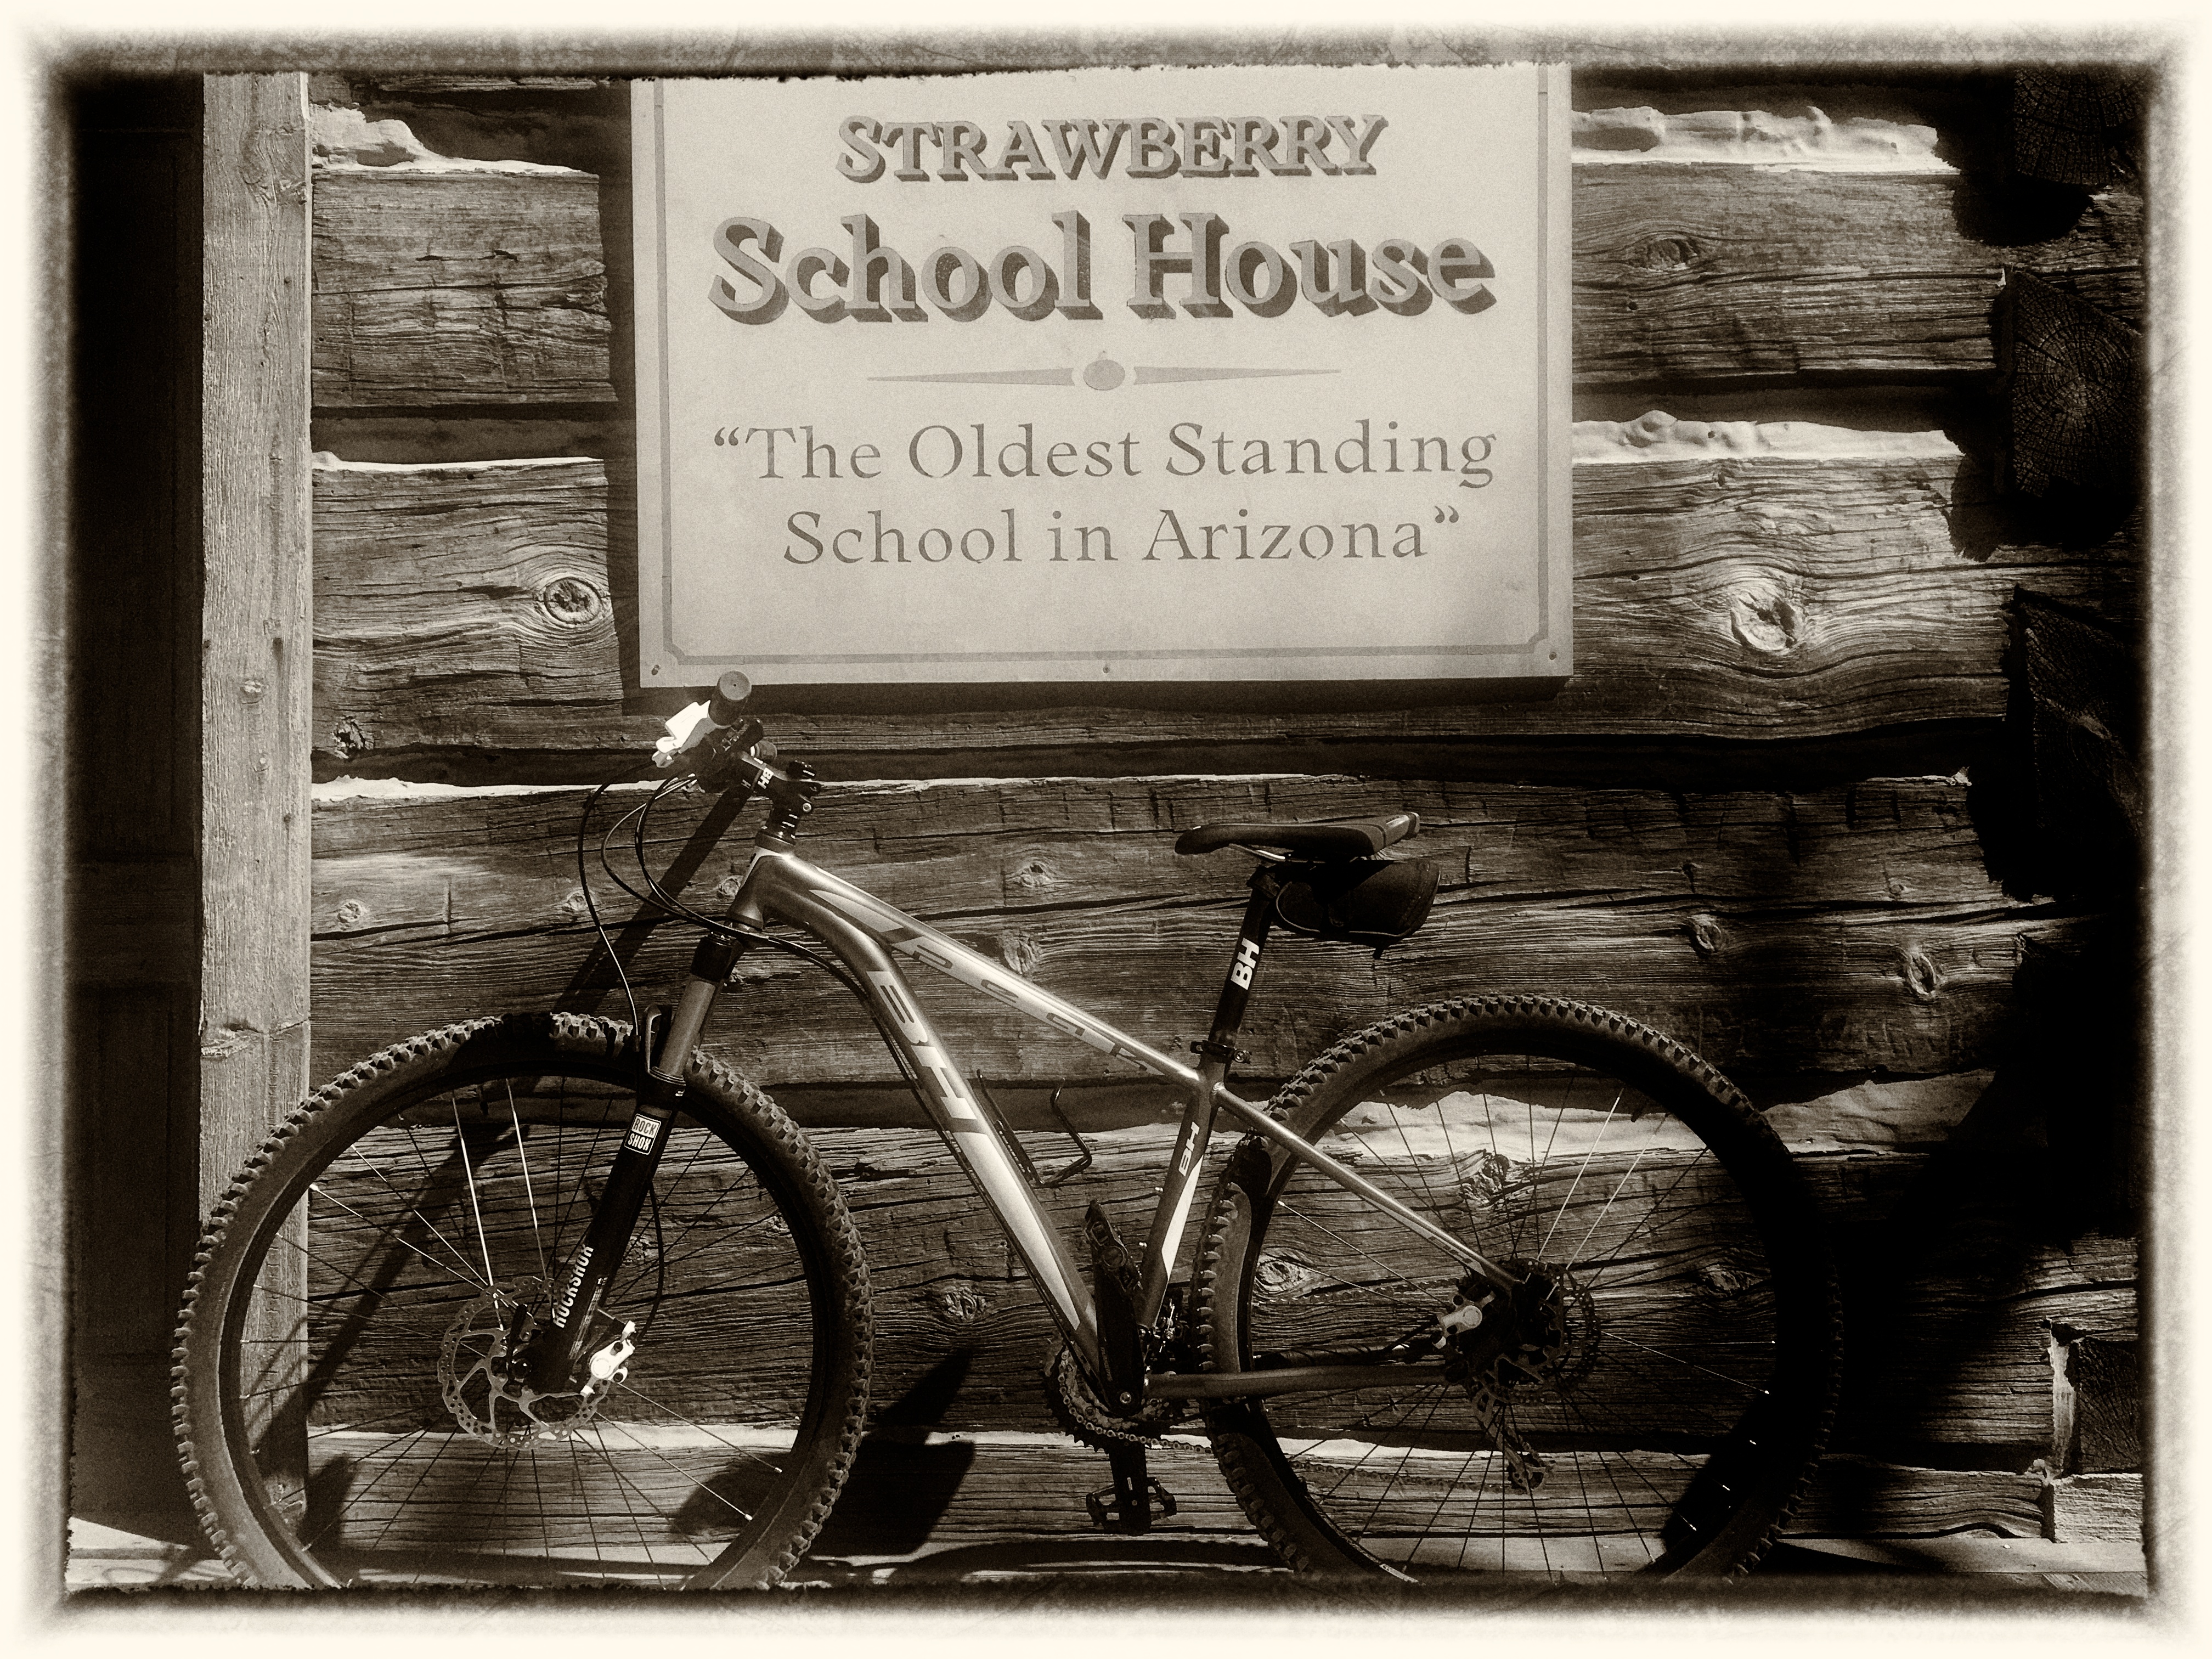
black and white, bicycle, vehicle, black, monochrome, sports equipment, sketch, drawing, photograph, monochrome photography